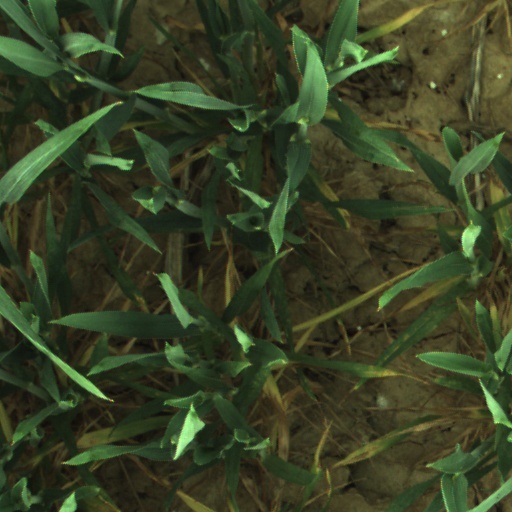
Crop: wheat